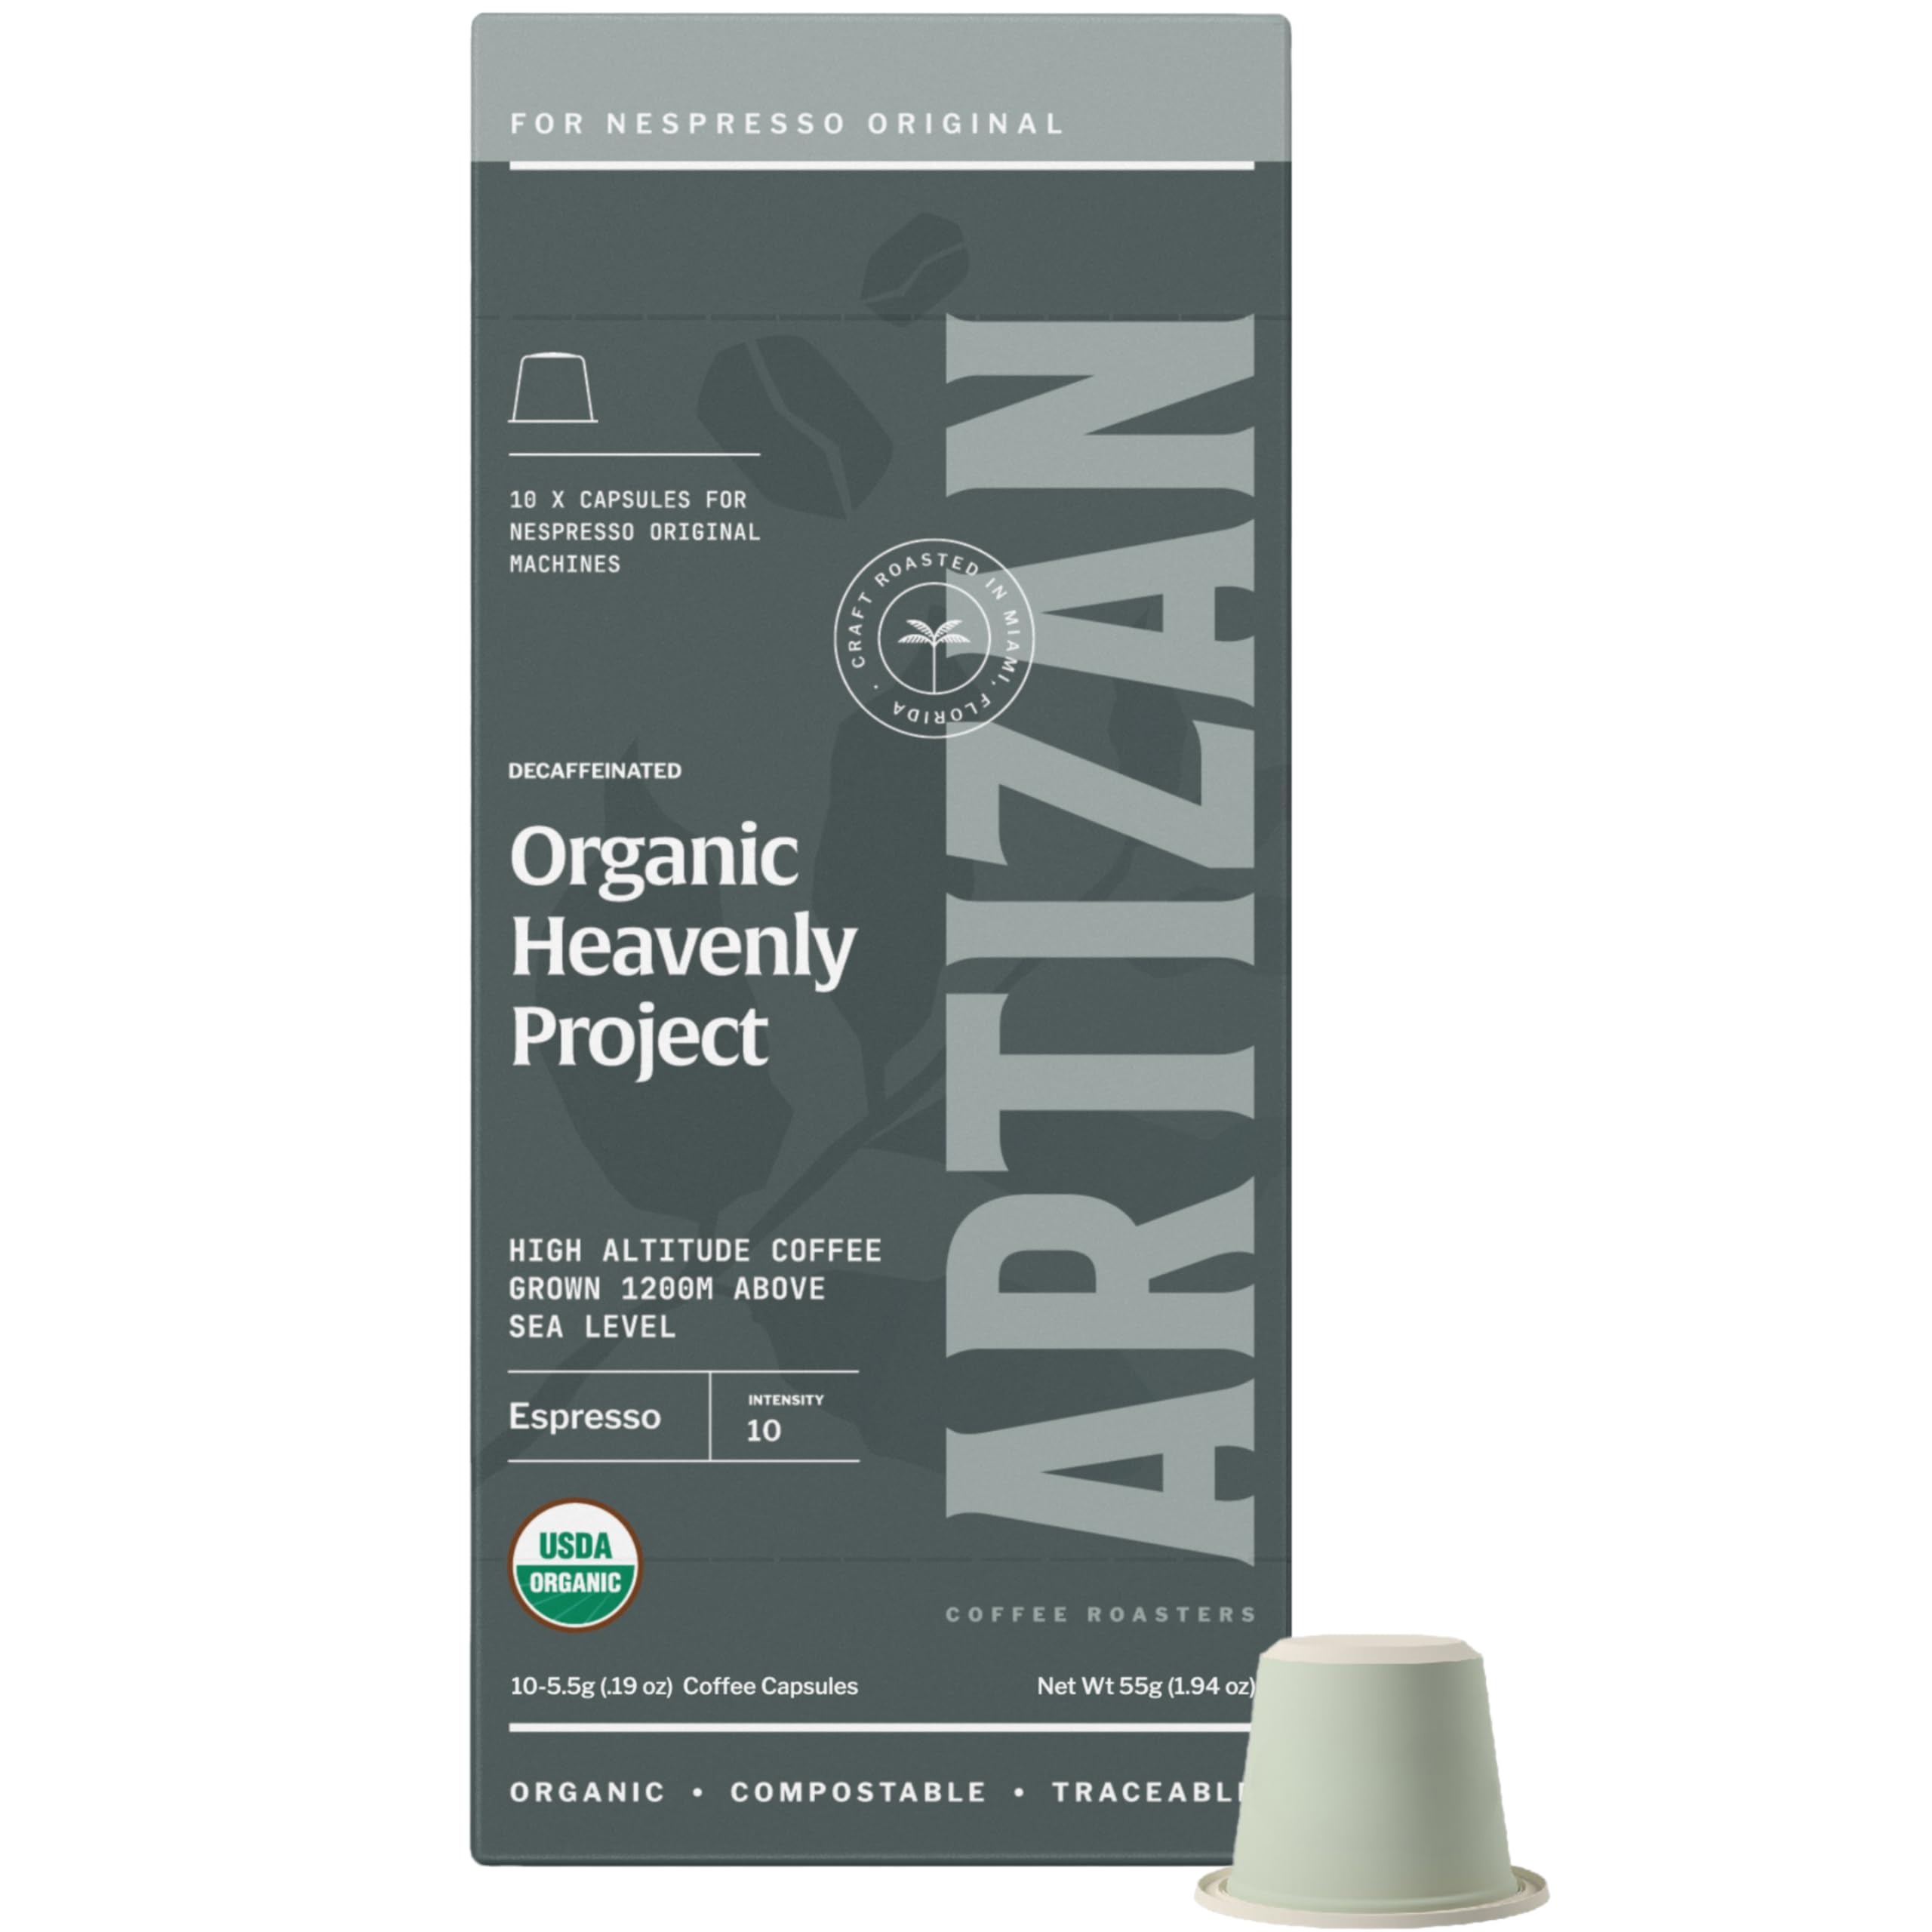
Item Name: Artizan Coffee USDA Organic Espresso Coffee Capsules For Nespresso Original | Heavenly Project Decaf | 80 Compatible Compostable Pods
Bullet Point 1: Uncompromising Quality Guarantee: We select only the top 1% of coffee beans worldwide to craft our organic coffee. Grown through responsible organic farming, our beans are free from harmful fertilizers and chemicals, ensuring integrity for both your health and our coffee
Bullet Point 2: Compatible with Nespresso Original Machines: Artizan Coffee organic capsules are specifically designed to work seamlessly with Nespresso Original brewers, including Delonghi C190, D290, Citiz, CitiZ & Milk, Maestria, U, Le Cube, Inissia, Lattissima Plus, Lattissima Pro, Lattissima Touch, Lattissima One, Grand Lattissima, Pixie, KitchenAid, Prodigio, Expert, Essenza Mini, Essenza Plus, Creatista Uno, Creatista Plus, and Creatista Pro
Bullet Point 3: Roasting Facts – Split-Roasting Technique: Our Stout Espresso Blend is crafted using a complex, skilled process called "split-roasting." Each component in the blend is roasted at precise temperatures and durations, then blended to perfection for optimal flavor, body, and complexity
Bullet Point 4: The Swiss Water Decaf Process is a 100% chemical-free method that removes 99.9% of caffeine from coffee using only water, temperature, and time. By soaking green coffee beans in a flavor-rich water solution and filtering out caffeine, this eco-friendly process preserves the coffee’s natural flavor and quality.
Bullet Point 5: Mycotoxins-Free Assurance: Artizan Coffee goes the extra mile to guarantee safety and quality. We moisture test every batch to ensure levels below 13%, rigorously screen for four specific mycotoxins (Ochratochin A, Aflatoxin B1, Fumonisin B1, T-2), and roast every batch at over 415°F for more than 10 minutes to eliminate mycotoxins
Bullet Point 6: Freshly Roasted in South Florida: All Artizan Coffee products are roasted, distributed, and packaged fresh in our USDA organic-certified facility in South Florida, ensuring exceptional quality and flavor from farm to cup
Product Description: Organic Heavenly Project Decaf Espresso Capsules Smooth, Aromatic, and Ethically Sourced Decaf Coffee Enjoy the rich and complex flavors of our Heavenly Project High Altitude Decaf Blend, crafted for Nespresso Original machines. Made from the highest quality 100% Arabica beans, this dark roast blend is sourced from Fair Trade and USDA Organic-certified farms, ensuring farmers receive fair wages and work in safe conditions. Grown at 1,200 meters above sea level, these beans develop a uniquely aromatic profile with medium acidity and a smooth, satisfying taste. Tasting Notes: Flavor: Rich notes of chocolate and citrus, balanced by a smooth, full-bodied finish. Intensity: 6/10 - A well-rounded espresso that’s bold yet smooth. Sustainable & Eco-Friendly Innovation Our capsules are 100% biobased and home compostable, offering a greener alternative to traditional aluminum or plastic pods. Designed to lock in freshness while reducing waste, these compostable capsules allow you to enjoy premium decaf coffee while making an eco-conscious choice. Key Features: 100% biobased and home compostable design. Certified USDA Organic & Fair Trade coffee. Compatible with Nespresso Original machines. Swiss Water Process decaffeination – 100% chemical-free. No aluminum, PLA, or GMOs. Unlike aluminum capsules that require energy-intensive recycling, our compostable pods provide a low-impact, sustainable coffee experience. Sip with confidence, knowing you're enjoying high-quality, ethically sourced coffee while helping protect the planet. Savor the smooth, chocolatey, and citrus-infused richness of the Heavenly Project Decaf – a truly divine espresso experience. Note: Not compatible with Nespresso Vertuo machines.
Value: 80.0
Unit: Count

Price: 71.6